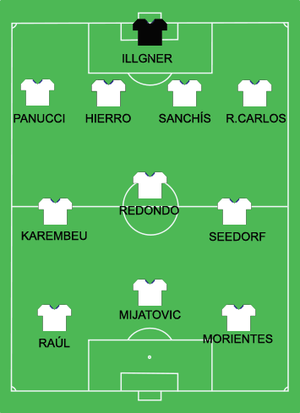
Christian Karembeu, né le 3 décembre 1970 à Lifou en Nouvelle-Calédonie, est un footballeur international français, qui évolue au poste de milieu de terrain défensif ou parfois d'arrière latéral du début des années 1990 au milieu des années 2000.